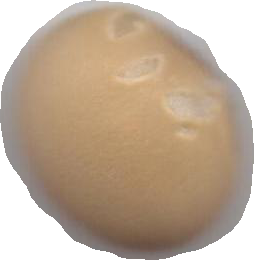
Variety: Anjasmoro